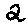
Label: 2